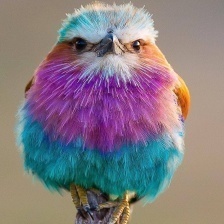
Species: LILAC ROLLER
Scientific name: CORACIAS CAUDATUS